List of banks in Portugal

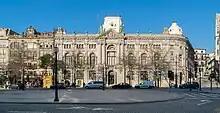
Banco de Portugal

These banks are domestic systemically important bank and are supervised by European Banking Supervision (the supervisory arm of the ECB).